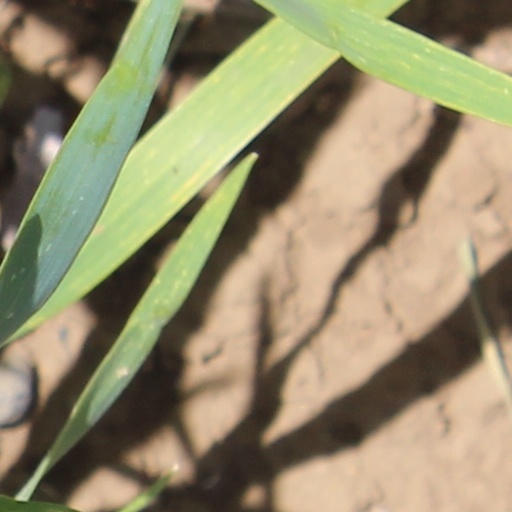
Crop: wheat